Pool House, Worcestershire

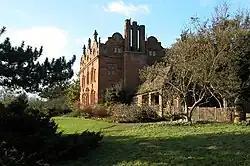
Pool House

Pool House is a Grade II* listed house in Astley, in the county of Worcestershire, England.